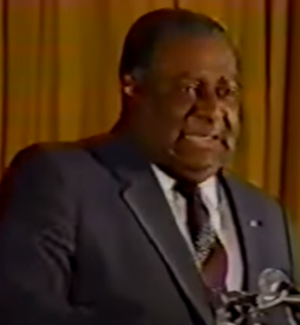
Leslie Manigat, conférence au palais national le 16 juin 1988
Mirlande Manigat, née Mirlande Hyppolite le 3 novembre 1940 à Miragoâne, est une constitutionnaliste et une femme politique haïtienne, épouse de Leslie Manigat, qui fut brièvement Première dame de la République d'Haiti quand son mari était président du 7 février au 20 juin 1988, avant d'être renversé par les militaires.
Les élections législatives et sénatoriales de 2000 à Haïti furent une consultation électorale entachée d'irrégularités et de violences à l'encontre de l'opposition. Malgré une bonne participation à ces élections, les résultats furent à l'image de la campagne électorale, une omniprésence du parti Fanmi Lavalas et un raz-de-marée dans les urnes en faveur de ce parti gouvernemental.
Les élections générales de 2006 à Haïti furent un ensemble de consultations électorales visant à élire à la fois le président de la République, les députés, les sénateurs et les maires. Le premier tour fut fixé au 7 février 2006 et le second tour des élections législatives était prévu pour le 19 mars 2006, mais le gouvernement du président par intérim Boniface Alexandre a reporté le second tour au 21 avril 2006.
Haïti, en forme longue République d’Haïti, est un pays des Grandes Antilles occupant le tiers occidental de l’île d'Hispaniola, les deux tiers orientaux étant occupés par la République dominicaine. Sa capitale est Port-au-Prince et son point culminant est le pic la Selle.